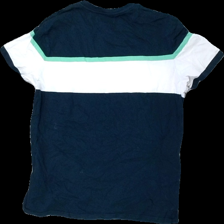
View: back
Type: T-shirt
Category: Men
Brand: Not in the list
Colors: Blue, White, Green
Material: 100% Cotton
Pattern: Other
Cut: Regular, C-collar
Season: All
Damage: crooked seam
Damage location: bottom right
Damage 2: stain
Damage 2 location: middle center
Price range: <50
Recommended usage: Recycle
Description: colorblocked t-shirt
Comment: washed out